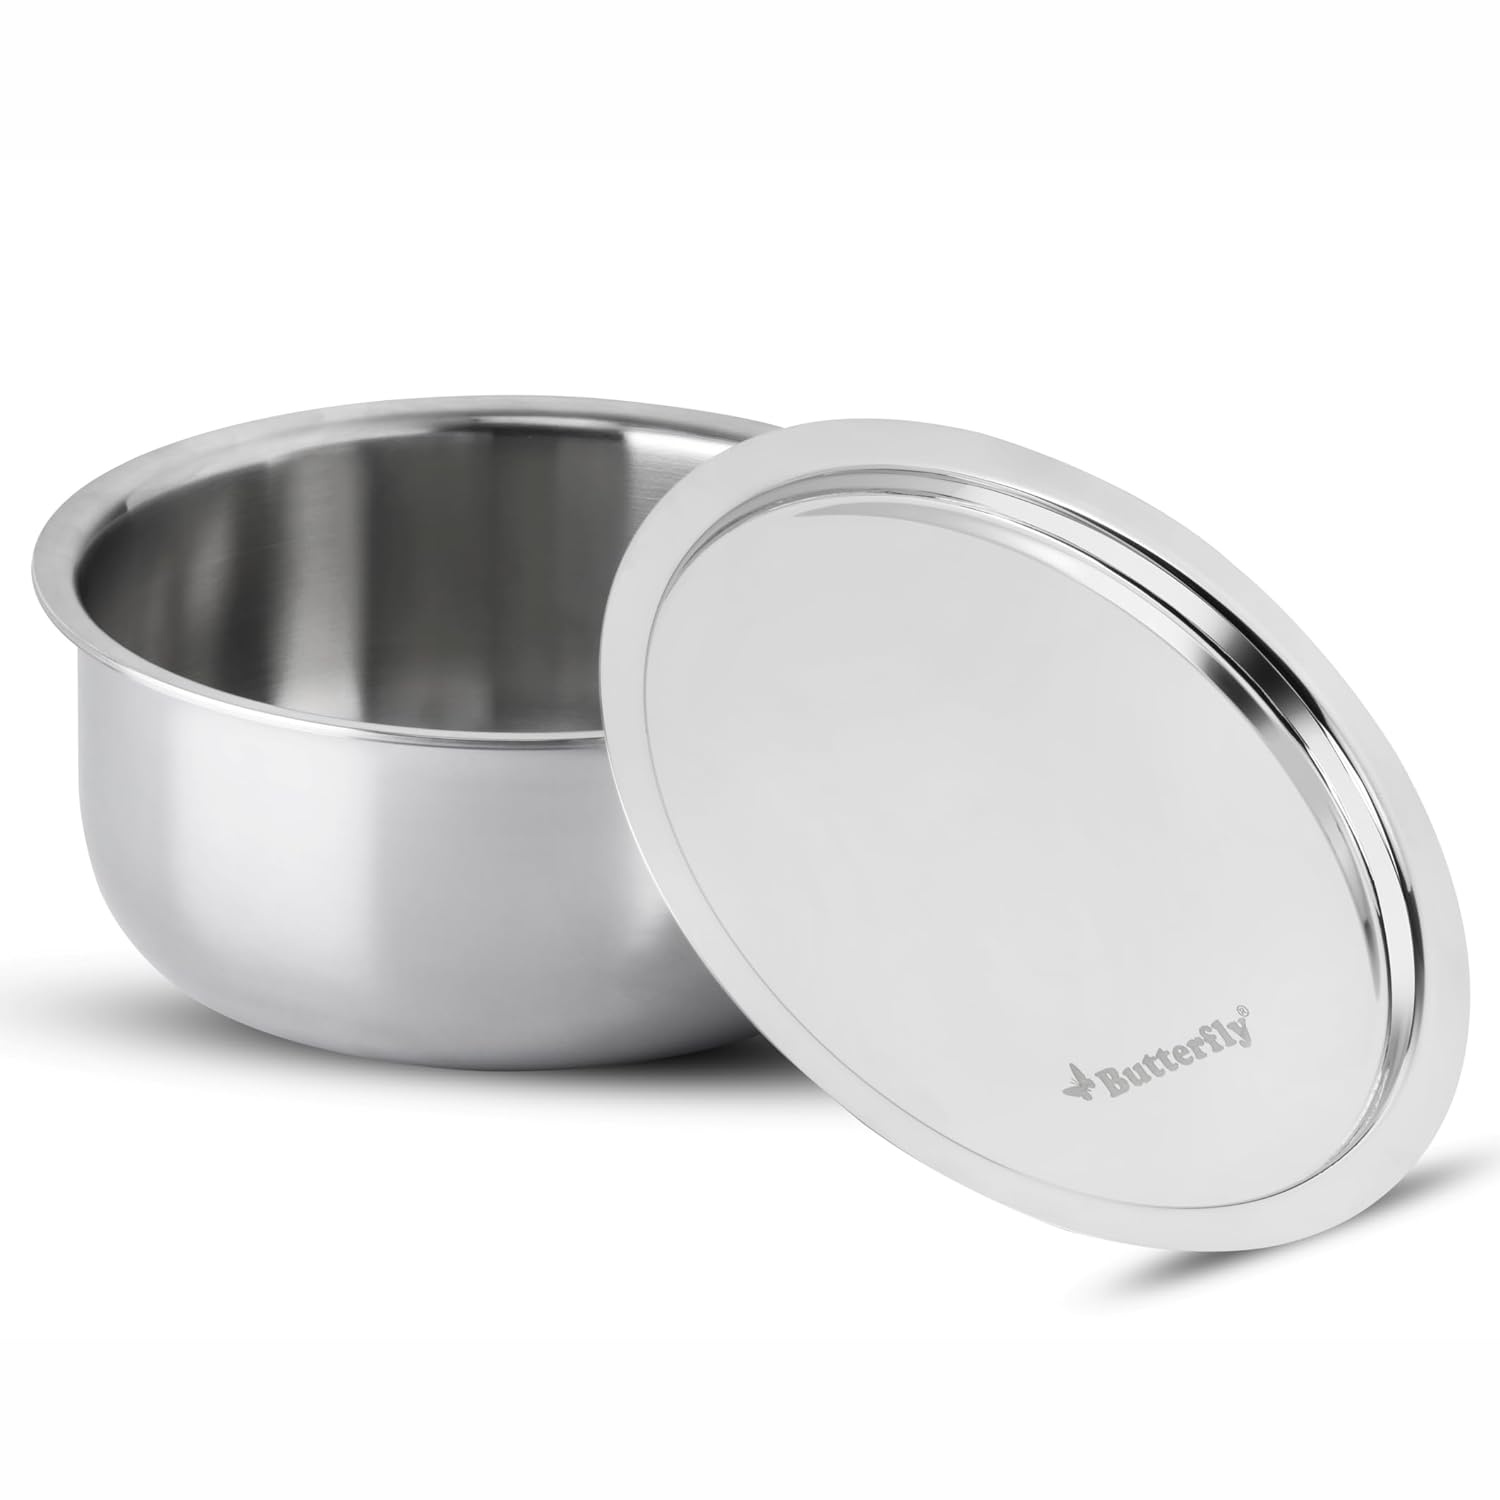
Butterfly Tez Triply Tope With Lid - 2.8 Litre| 20 Cm | Induction & Gas Stove Compatible
Description: Faster & healthy cooking, 10 Years Warranty Less oil usage, Cool Touch Handles 10-20% faster than other cooking utensils Uniform cooking due to even heating Heat retention for longer time, Induction & Gas Stove Compatible Specification: Material Triply Finish Type Polished Brand Butterfly Colour Silver Capacity 2.8 litres Product Dimensions 22.8D x 11.3W x 22.8H Centimeters Item Weight 1088 Grams Is Oven Safe No Size 20 CM
Brand: butterfly
Category: Home & Garden > Kitchen & Dining > Cookware & Bakeware > Cookware > Woks